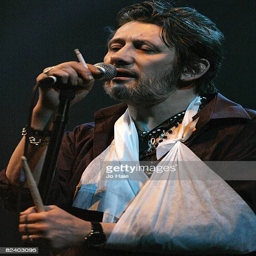
folk rock artist performs on stage at day of festival